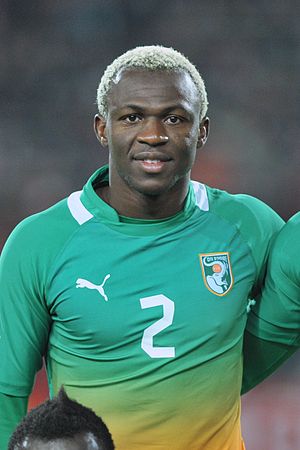
Arouna Koné
Arouna Koné er en ivoriansk fodboldspiller, der spiller som angriber for Sivasspor i Tyrkiet.